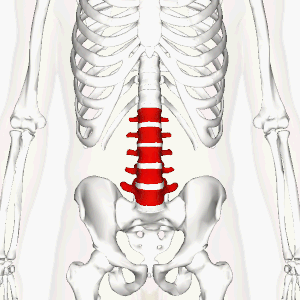
Les vertèbres lombaires sont des vertèbres de la partie caudale de la colonne vertébrale. Elles se situent entre les vertèbres thoraciques et le sacrum.